12th Nationalist Movement Party Ordinary Congress

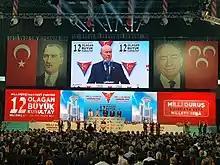
Party leader and only leadership candidate Devlet Bahçeli speaking at the party's 12th ordinary congress

Only Bahçeli put his name forward for the leadership, receiving 1,176 signatures from 1,207 delegates.